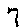
Label: 7